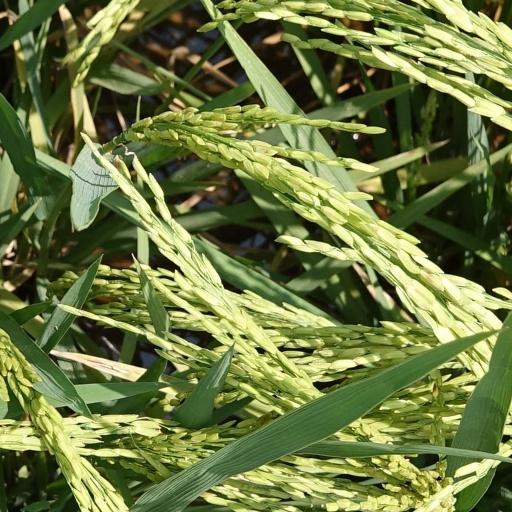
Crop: rice